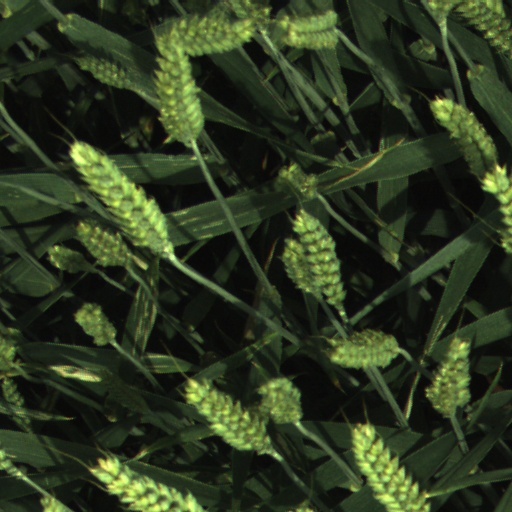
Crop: wheat